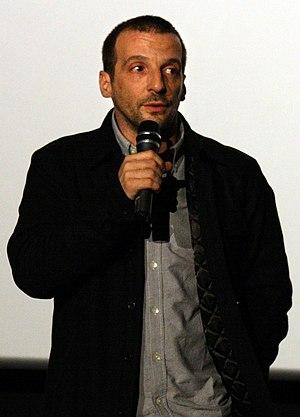
Mathieu Kassovitz, réalisateur français, à l'avant-première du film L'Ordre et la Morale au cinéma UGC Cité Ciné SQY à Saint Quentin en Yvelines en France. This file was uploaded with Commonist.
L'Ordre et la Morale est un film français écrit, réalisé et interprété par Mathieu Kassovitz, sorti le 16 novembre 2011. Le film s'appuie notamment sur le livre La Morale et l'Action de Philippe Legorjus, capitaine du GIGN lors de la prise d'otages d'Ouvéa que le film met en scène, et sur l'ouvrage collectif Enquête sur Ouvéa.
Mathieu Kassovitz, né le 3 août 1967 à Paris, est un acteur, réalisateur, producteur et scénariste français.